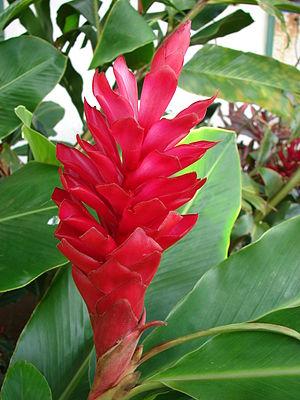
L'ordre des Zingiberales regroupe des plantes monocotylédones.